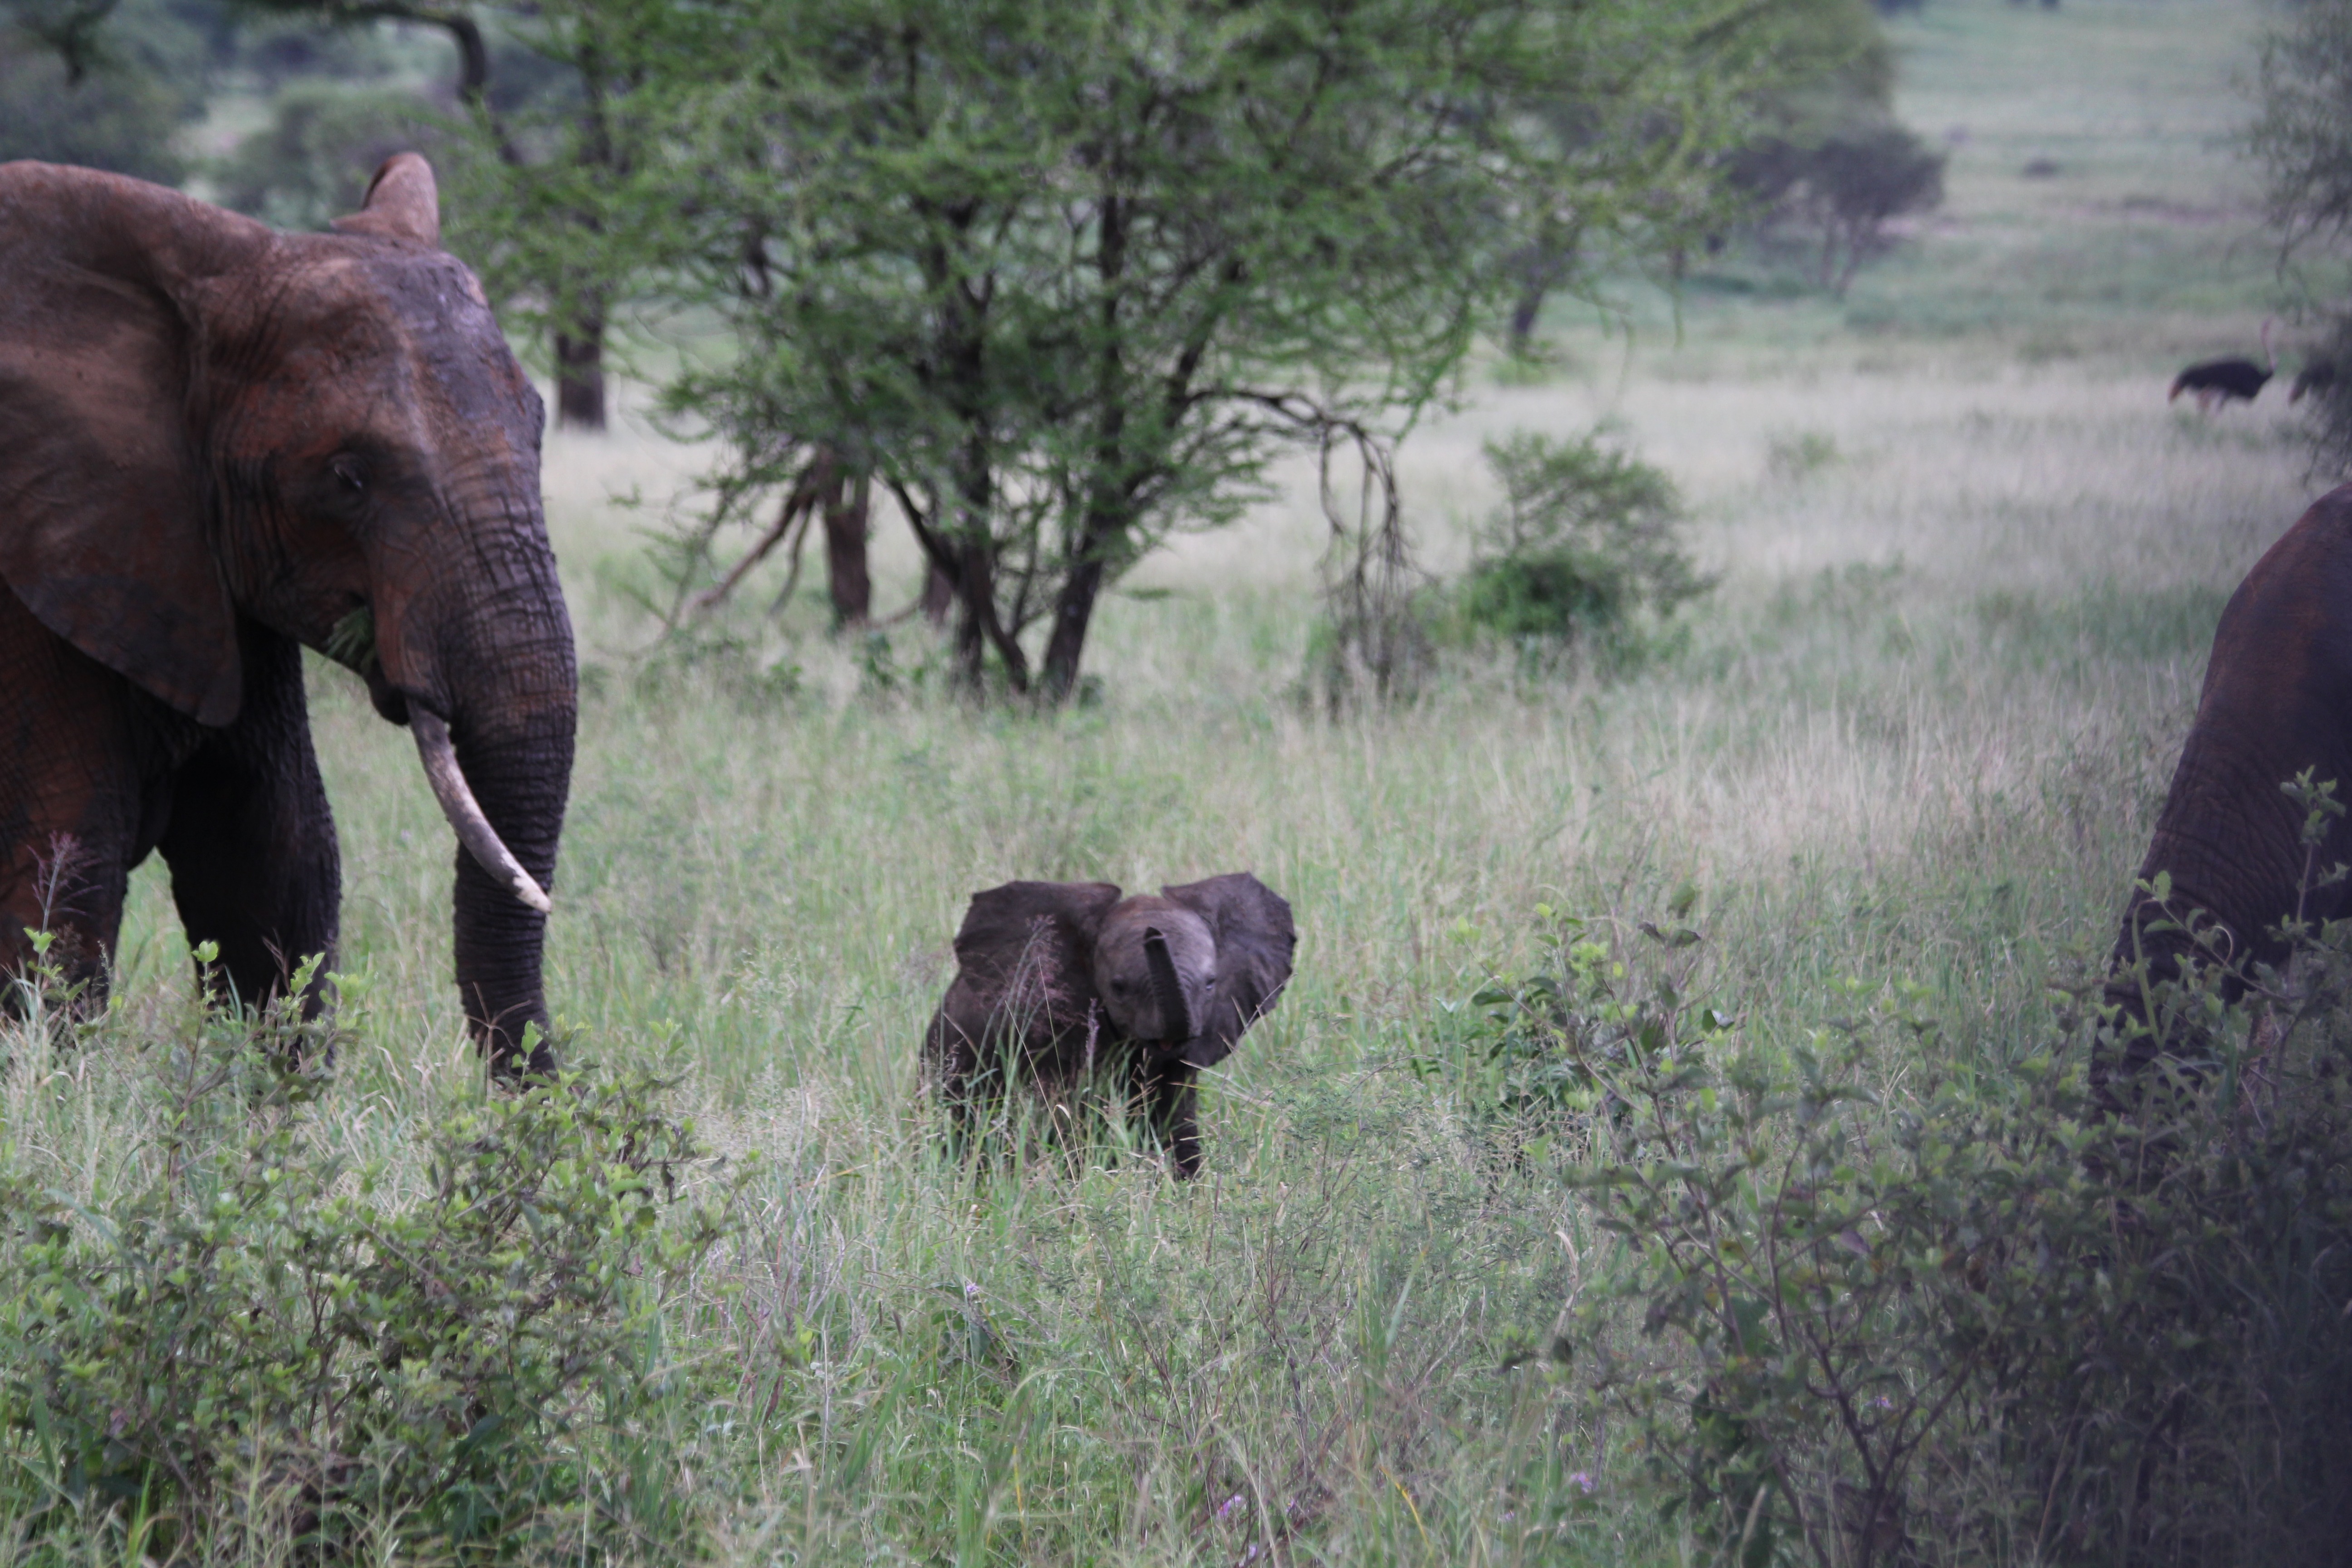
nature, wilderness, adventure, wildlife, wild, herd, grazing, africa, mammal, child, national park, fauna, elephant, wild animal, tanzania, baby animal, bison, animal world, safari, tarangire, elephant family, indian elephant, cattle like mammal, elephants and mammoths, elefentankind